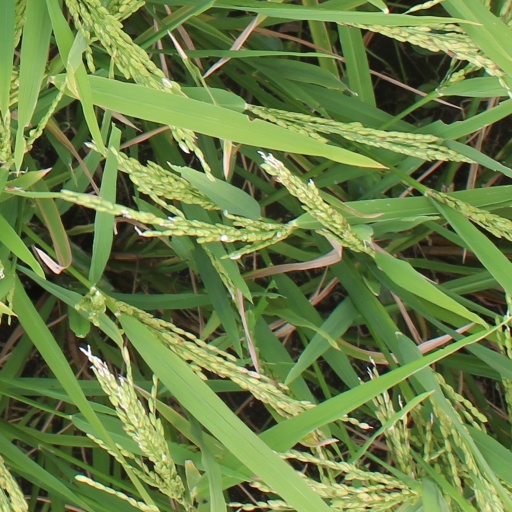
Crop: rice